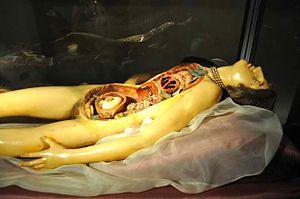
Le Palazzo Poggi est le nom d'un palais historique, situé au numéro 33, de la via Zamboni à Bologne.
Clemente Susini Michelangelo, né à Florence en 1754 et mort dans la même ville en 1814, est un sculpteur céroplaste et anatomiste italien, devenu célèbre pour ses créations de modèles anatomiques humains en cire d'abeille, dépeignant avec précision des cadavres disséqués.
La Venerina est une statue anatomique en cire d'abeille réalisée par le céroplaste Clemente Susini à la fin du XVIIIᵉ siècle et conservée au Musée d'anatomie et obstétrique Palazzo Poggi à Bologne.